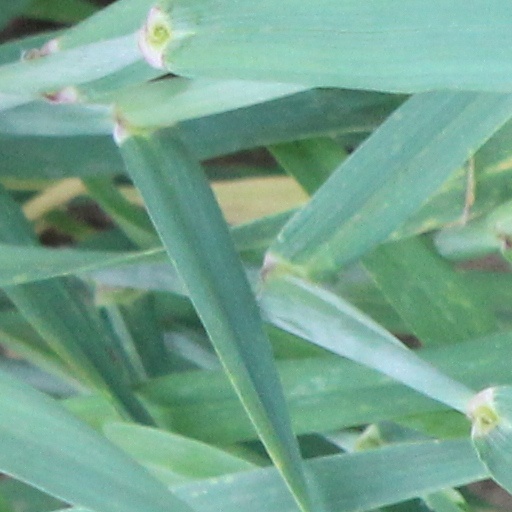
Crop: wheat